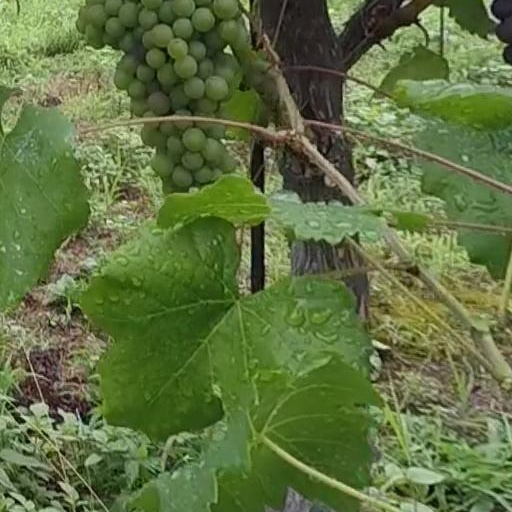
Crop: grape